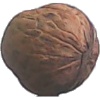
Label: Walnut 1